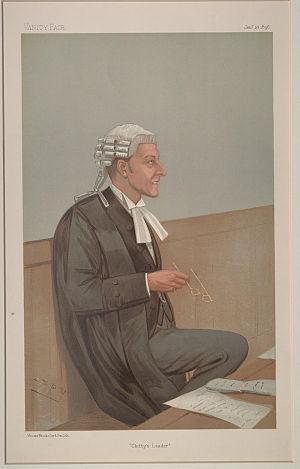
La circonscription de Walthamstow est une circonscription électorale anglaise située dans le Grand Londres, et représentée à la Chambre des Communes du Parlement britannique depuis 2010 par Stella Creasy du Parti travailliste.